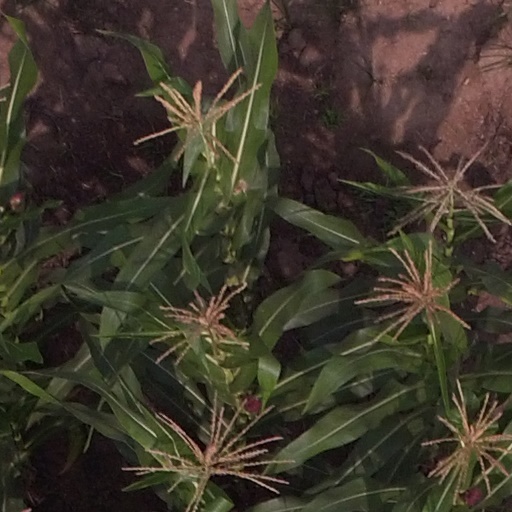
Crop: maize; corn